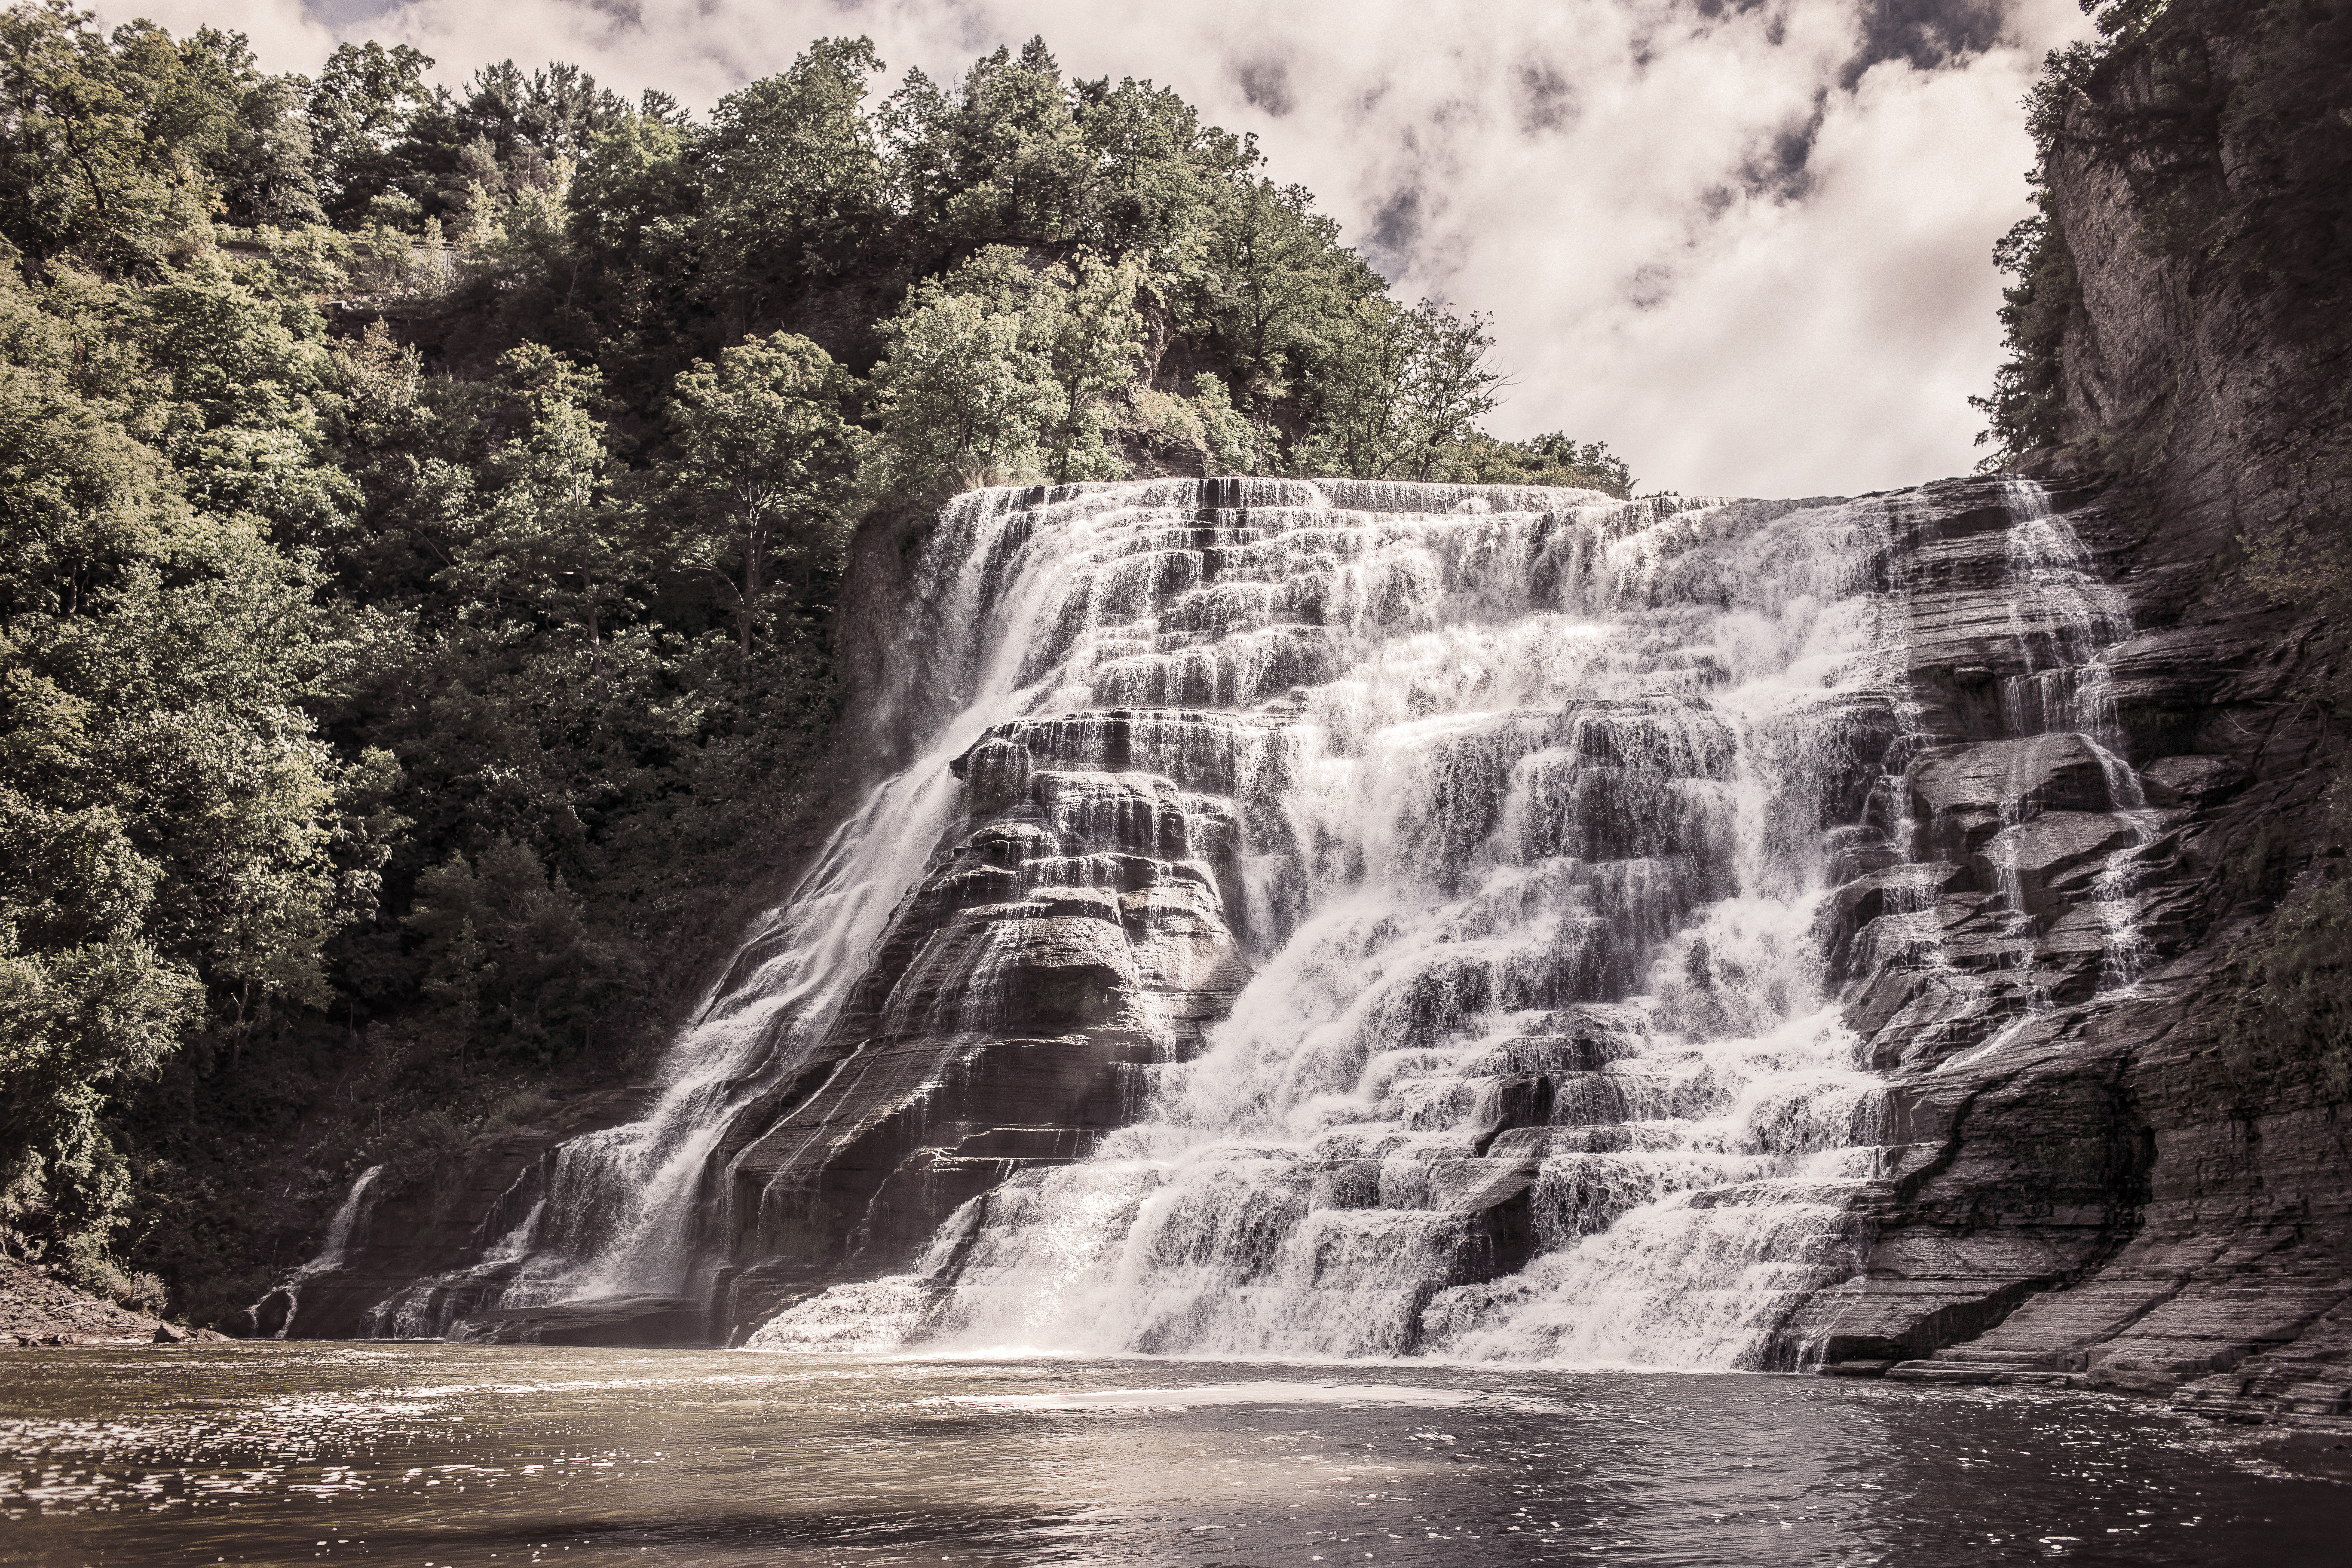
water, nature, rock, waterfall, black and white, river, cliff, stream, body of water, rocks, wasserfall, water feature